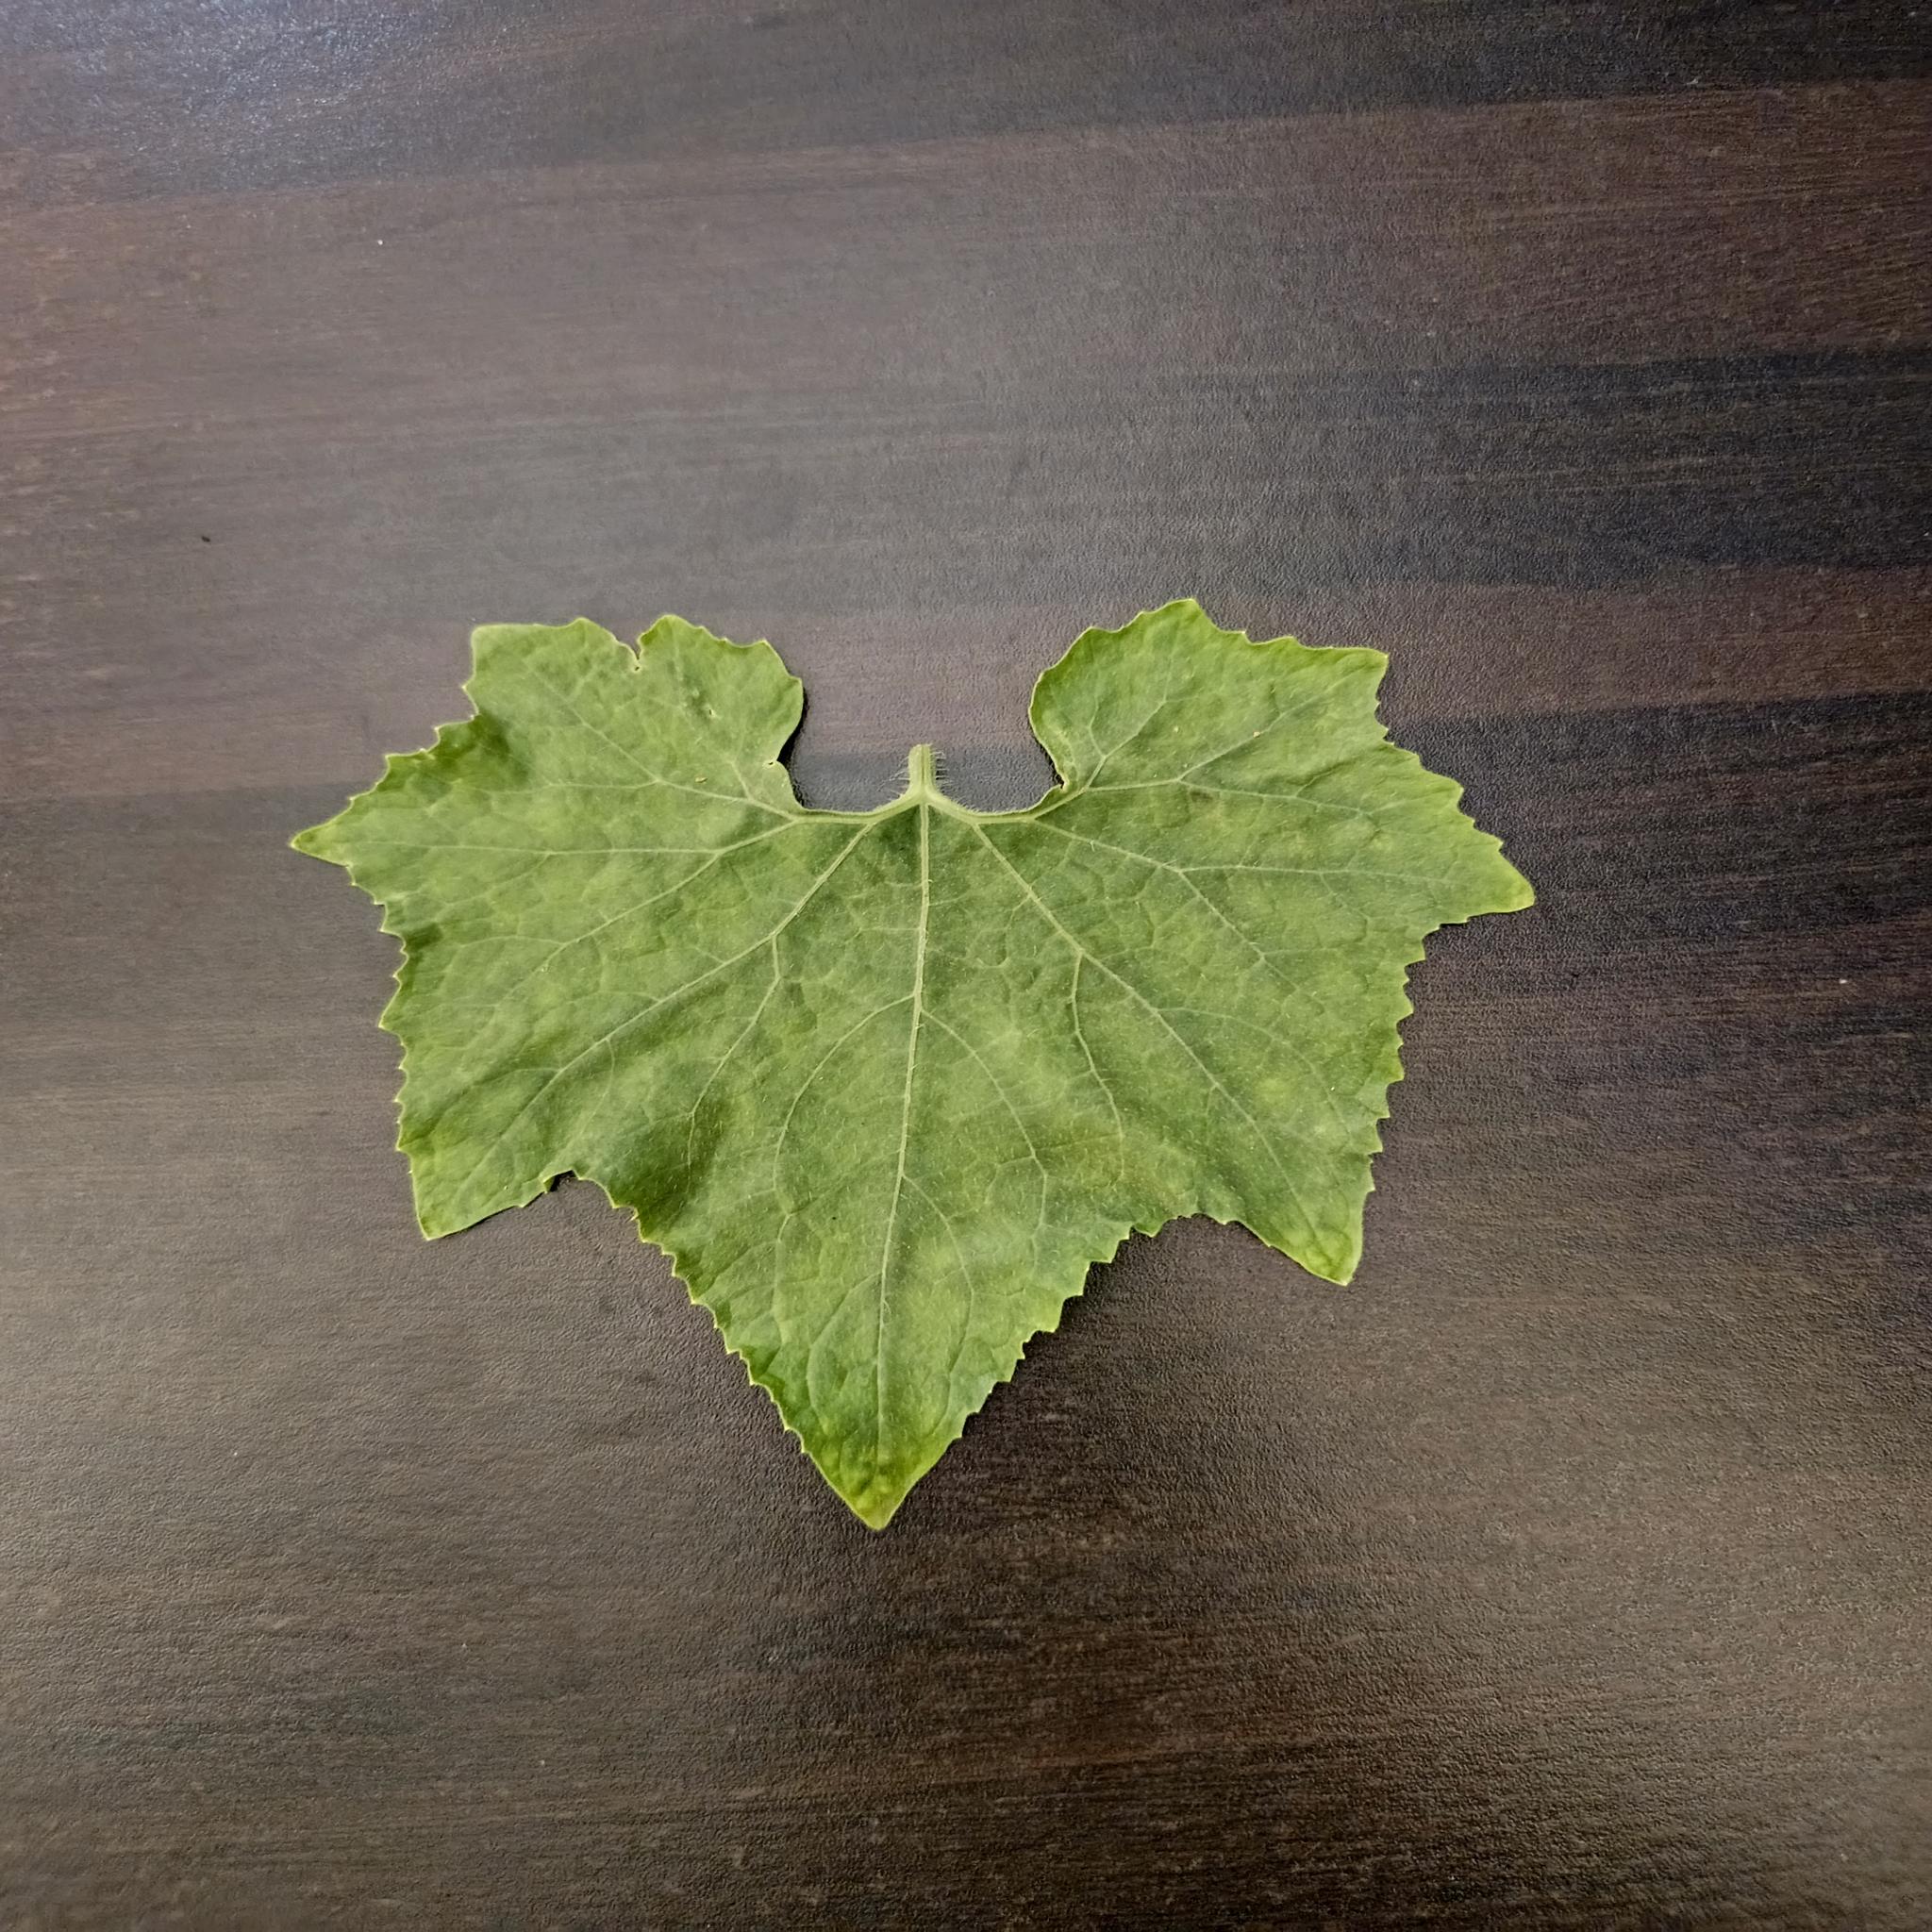
Label: Healthy